William Lloyd Birkbeck

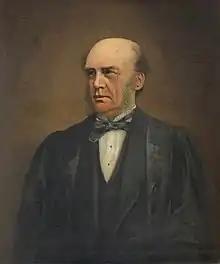
William Lloyd Birkbeck

William Lloyd Birkbeck (27 March 1806 – 25 May 1888) was an English legal scholar at the University of Cambridge, who served as Downing Professor of the Laws of England from 1860 and as Master of Downing College, Cambridge 1885–1888.